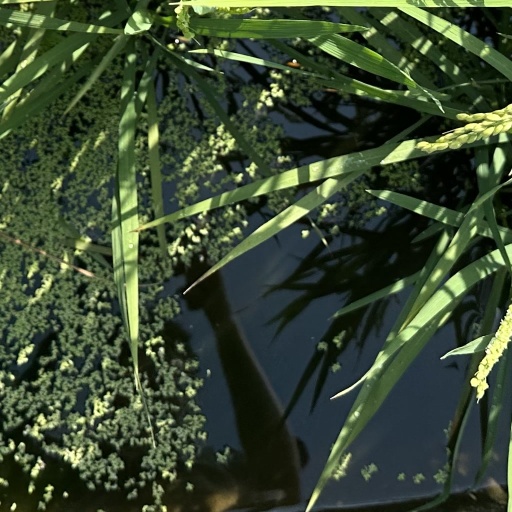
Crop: rice